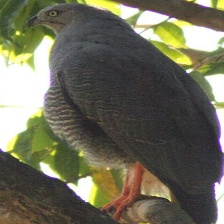
Species: CRANE HAWK
Scientific name: GERANOSPIZA CAERULESCENS